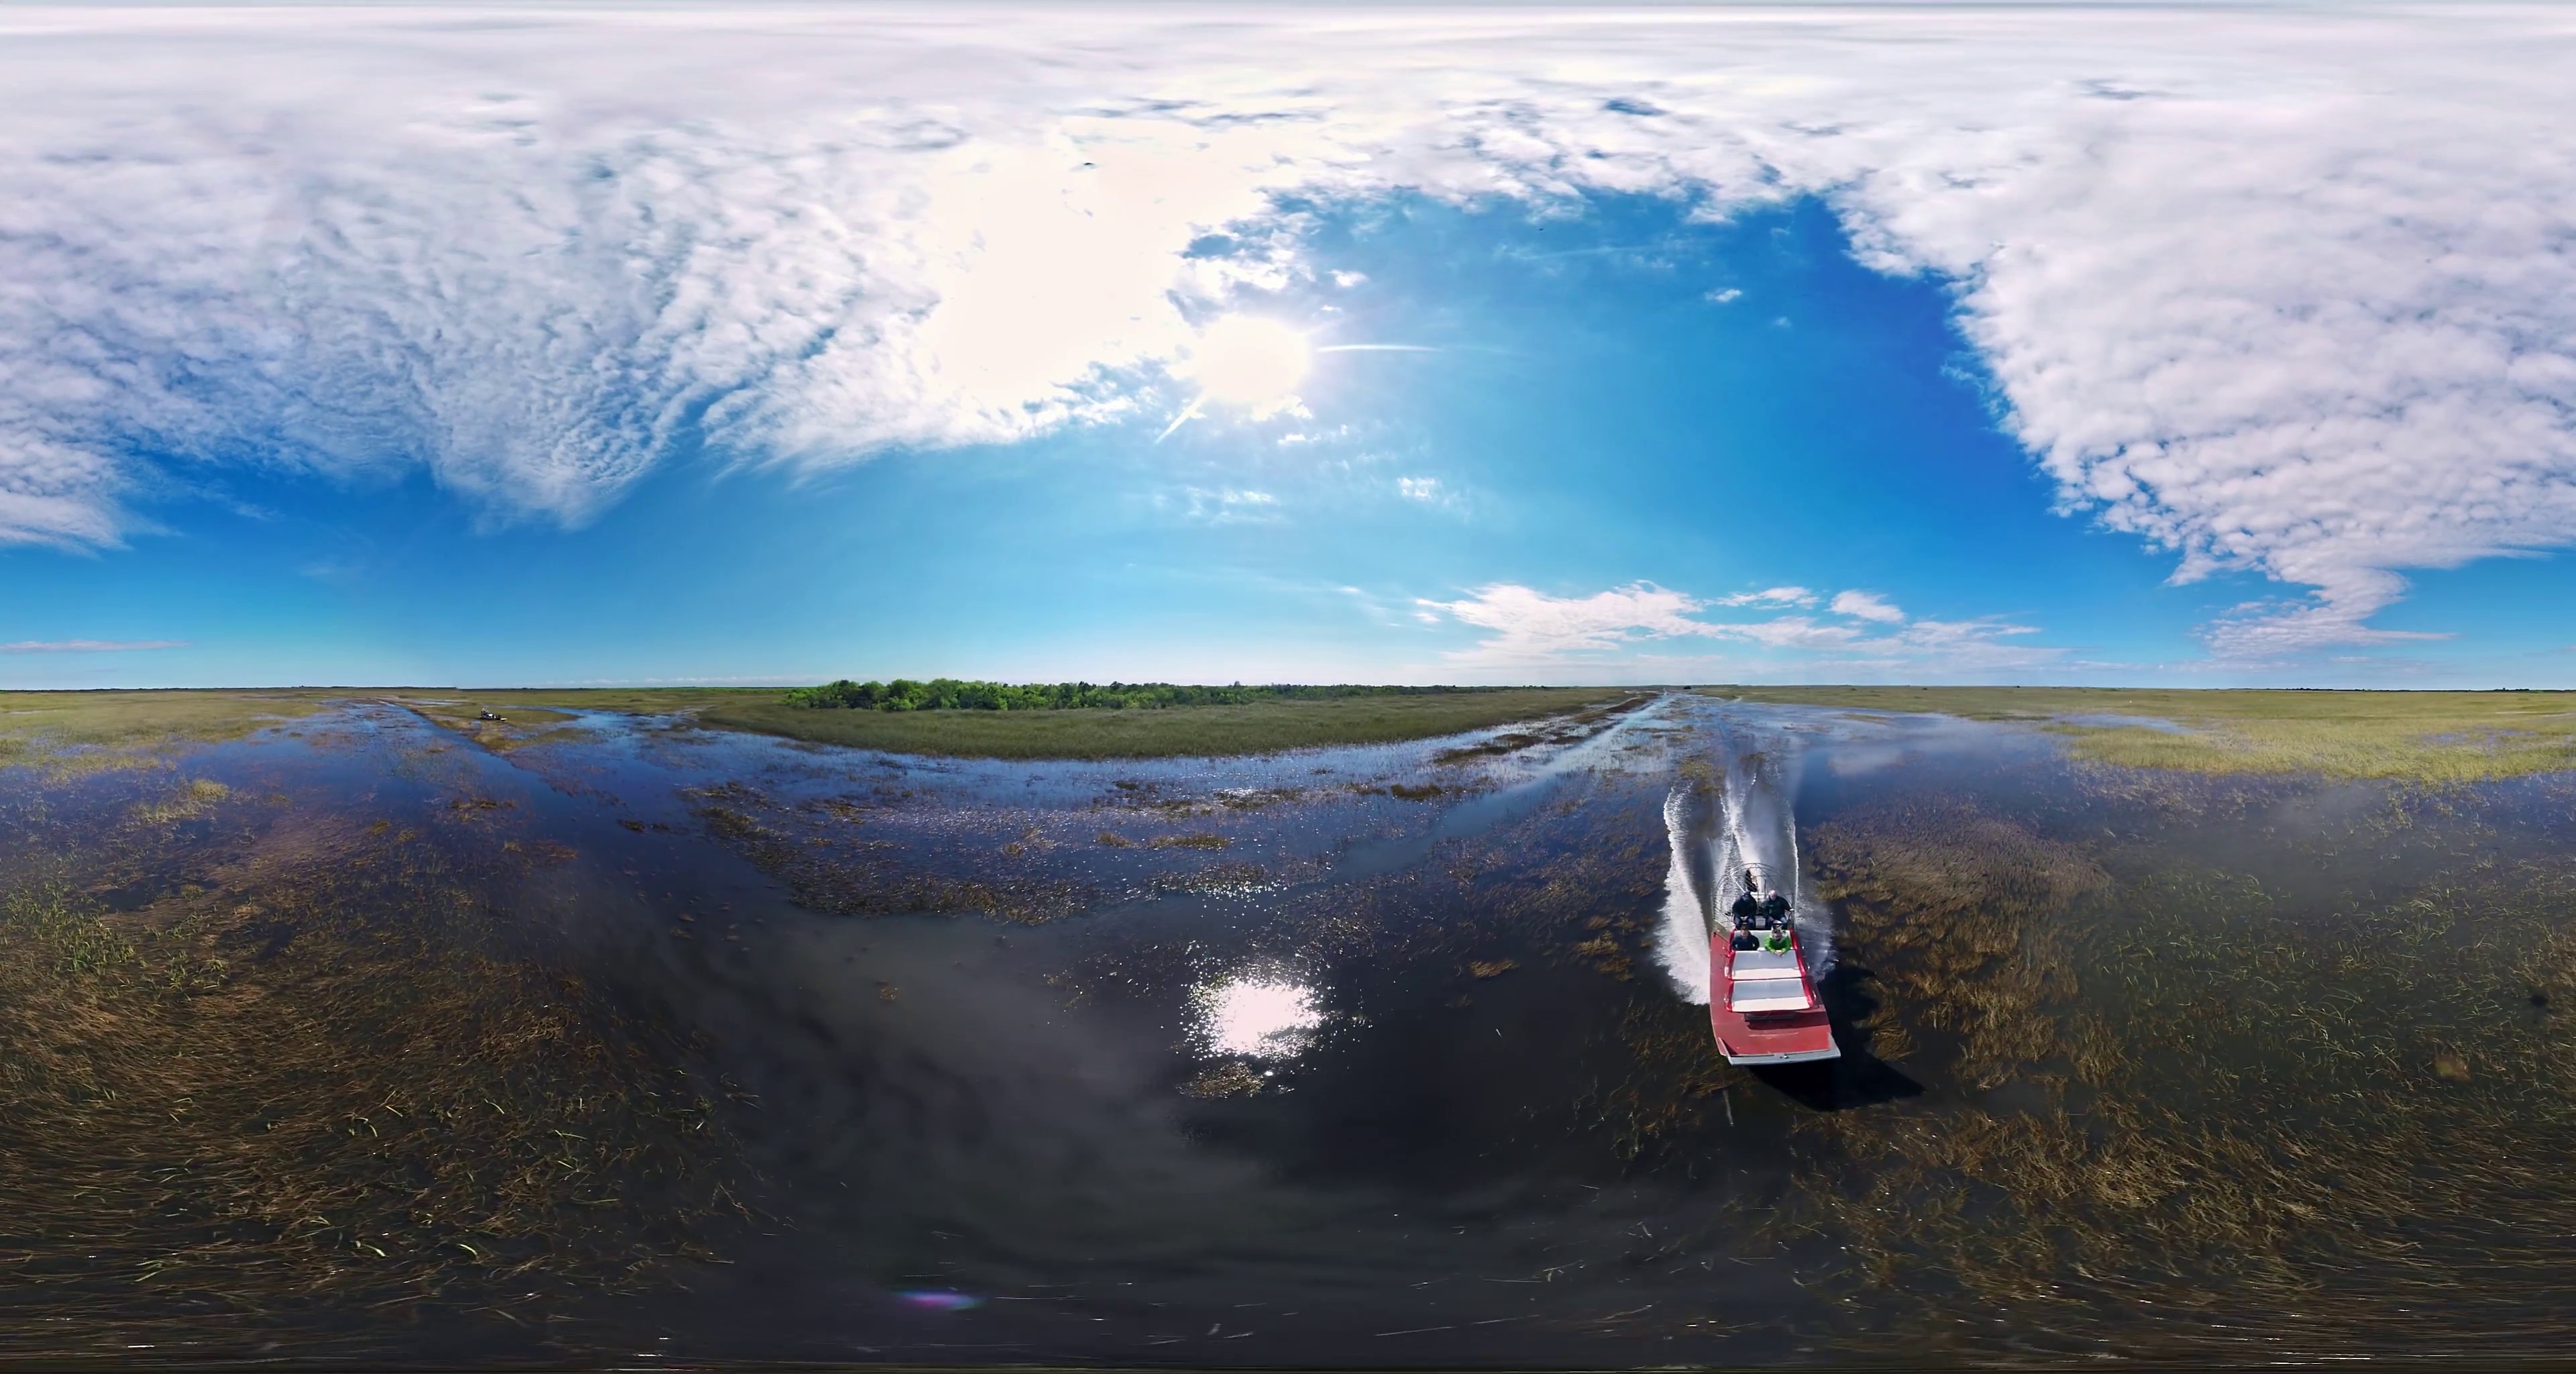
Referred object: the red airboat with passengers

Referred object: the red motorboat